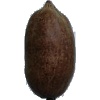
Label: nut_pecan